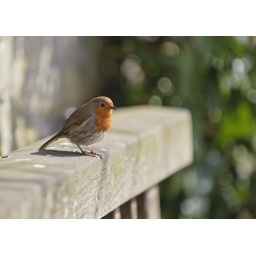
No wacky processing - just a chilled out little robin sitting on a bridge in Sudbury, Suffolk.